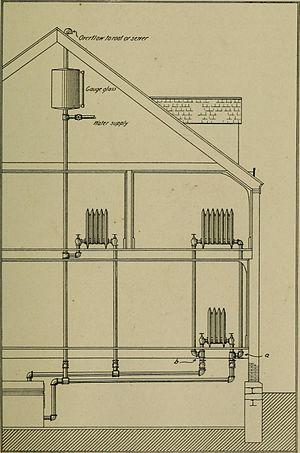
Le chauffage central désigne un mode de chauffage avec lequel on peut chauffer les différentes pièces d'une maison, d'un immeuble, ou d'une ville, à partir d'un seul générateur de chaleur communément nommé chaudière, ou chauffage urbain. La chaleur est acheminée au moyen d'un fluide caloporteur, dans des tuyaux, vers les radiateurs, ou directement au moyen d'air chaud, dans des gaines, vers les différentes pièces, comme c'est le cas pour les calorifères.